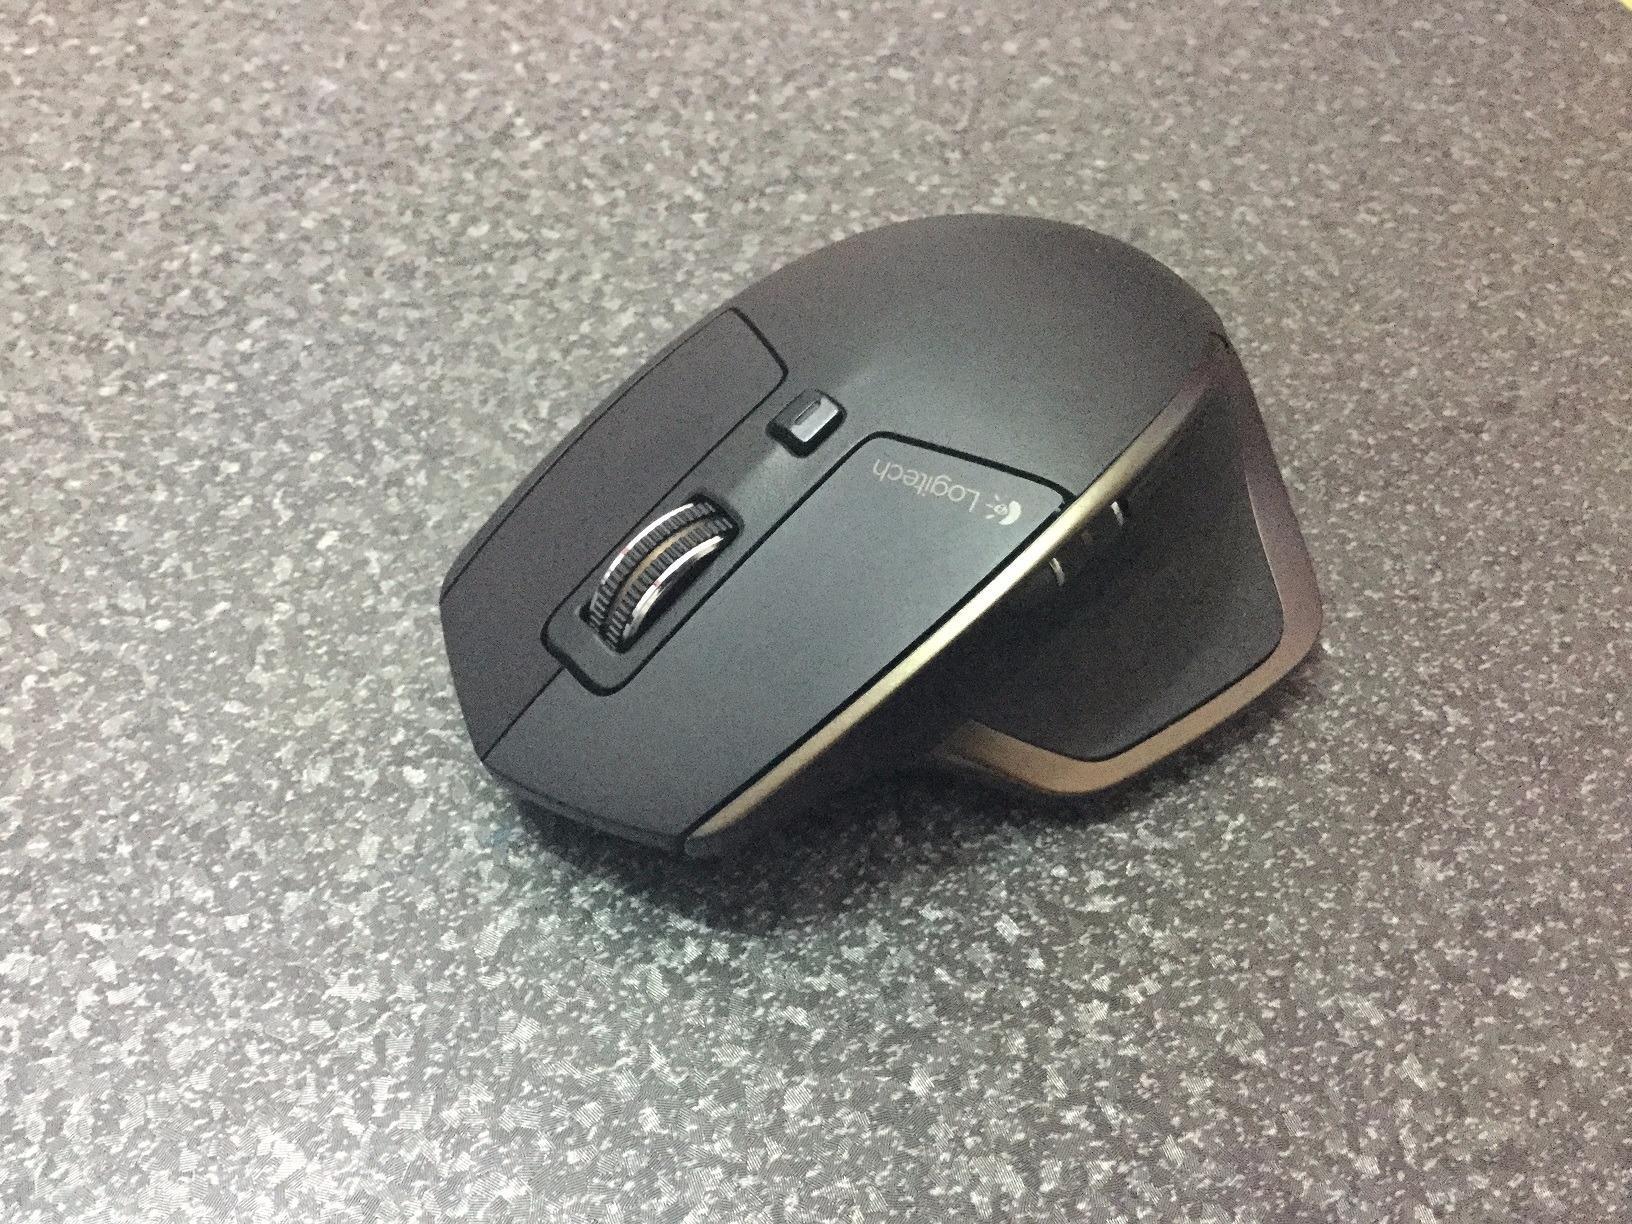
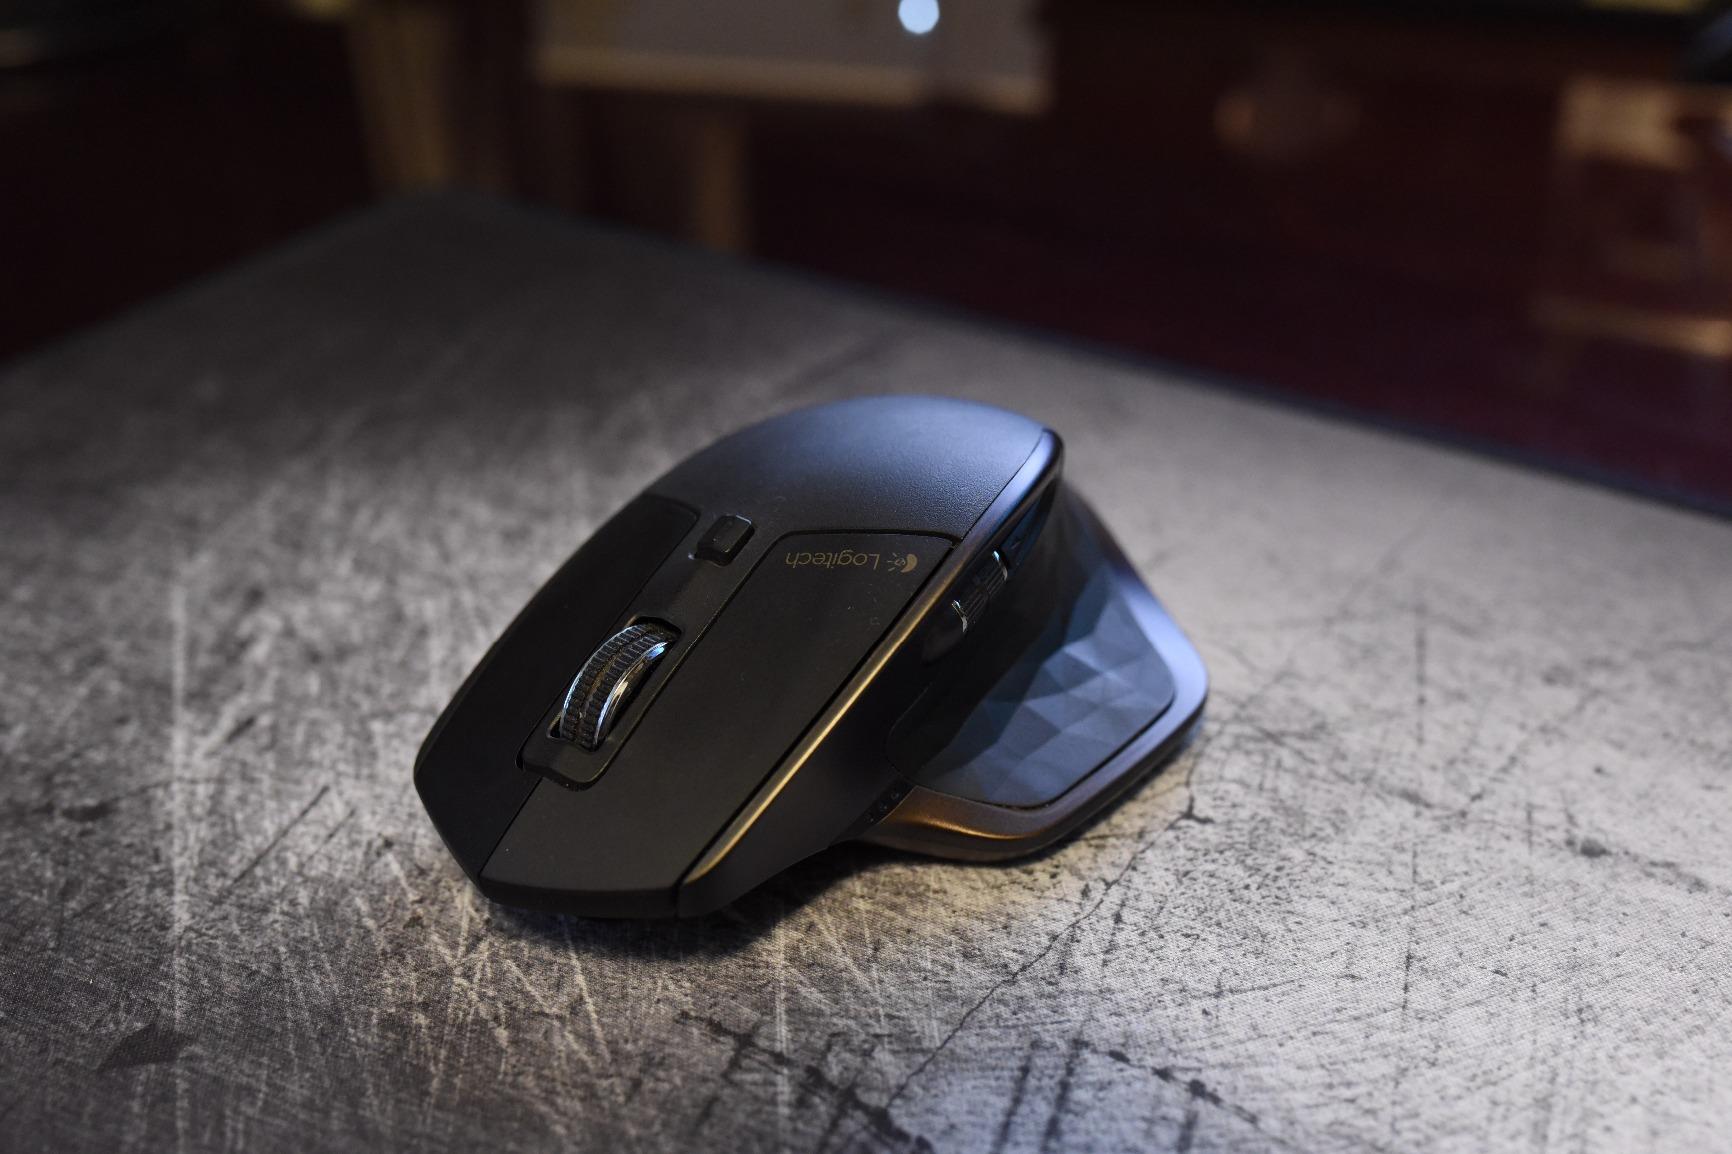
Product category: mouse
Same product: yes